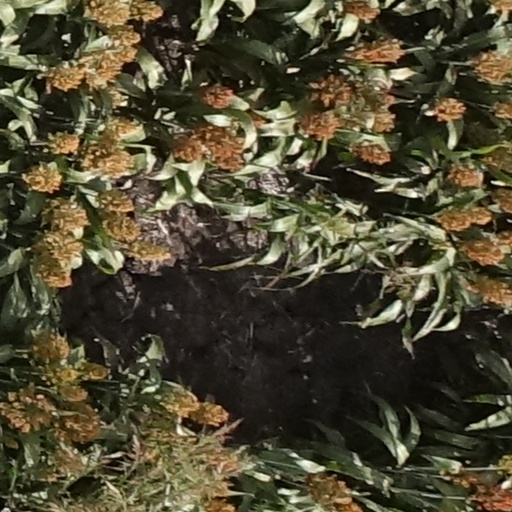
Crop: sorghum